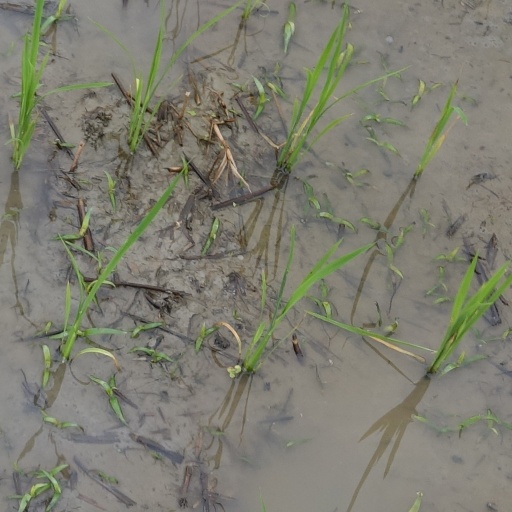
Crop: rice